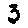
Label: 3